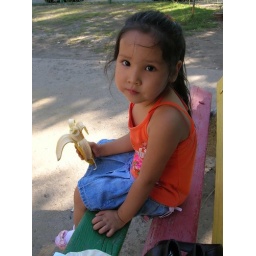
i was sitting and reading and this little girl came over to talk to me. i gave her that banana.